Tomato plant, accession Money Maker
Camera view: bottom (45 deg); turntable rotation: 300 degrees
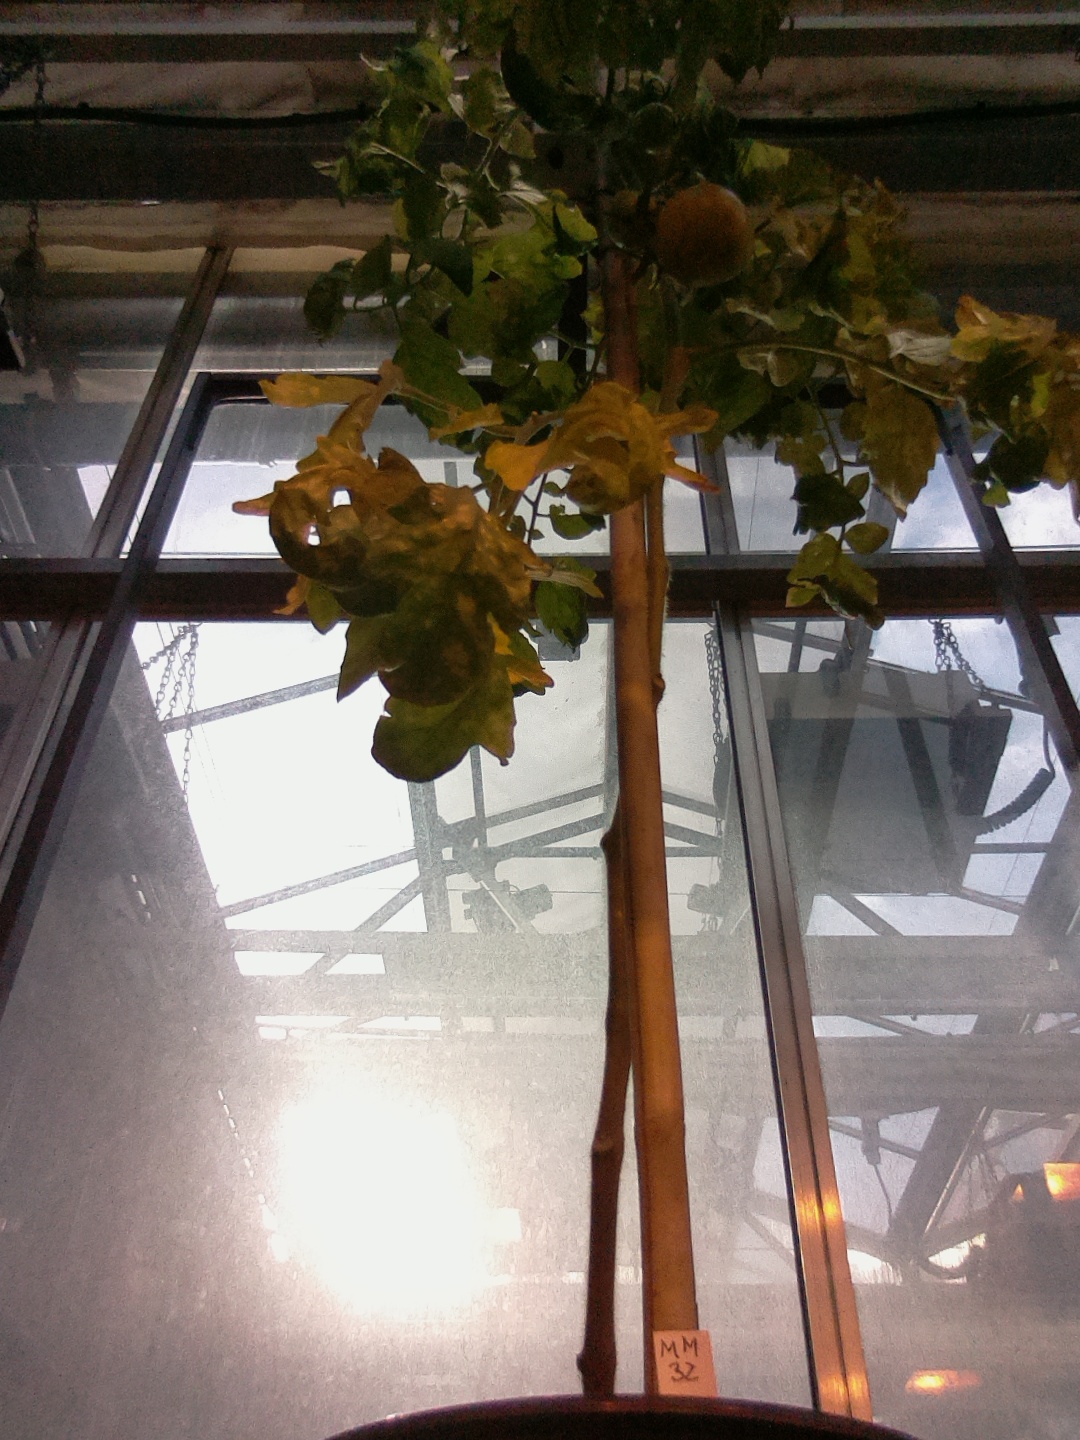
BBCH growth stage 79: 90% -100% of final fruit size